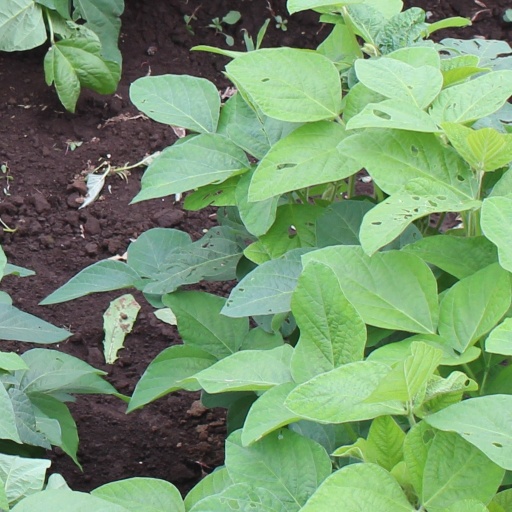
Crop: soybean